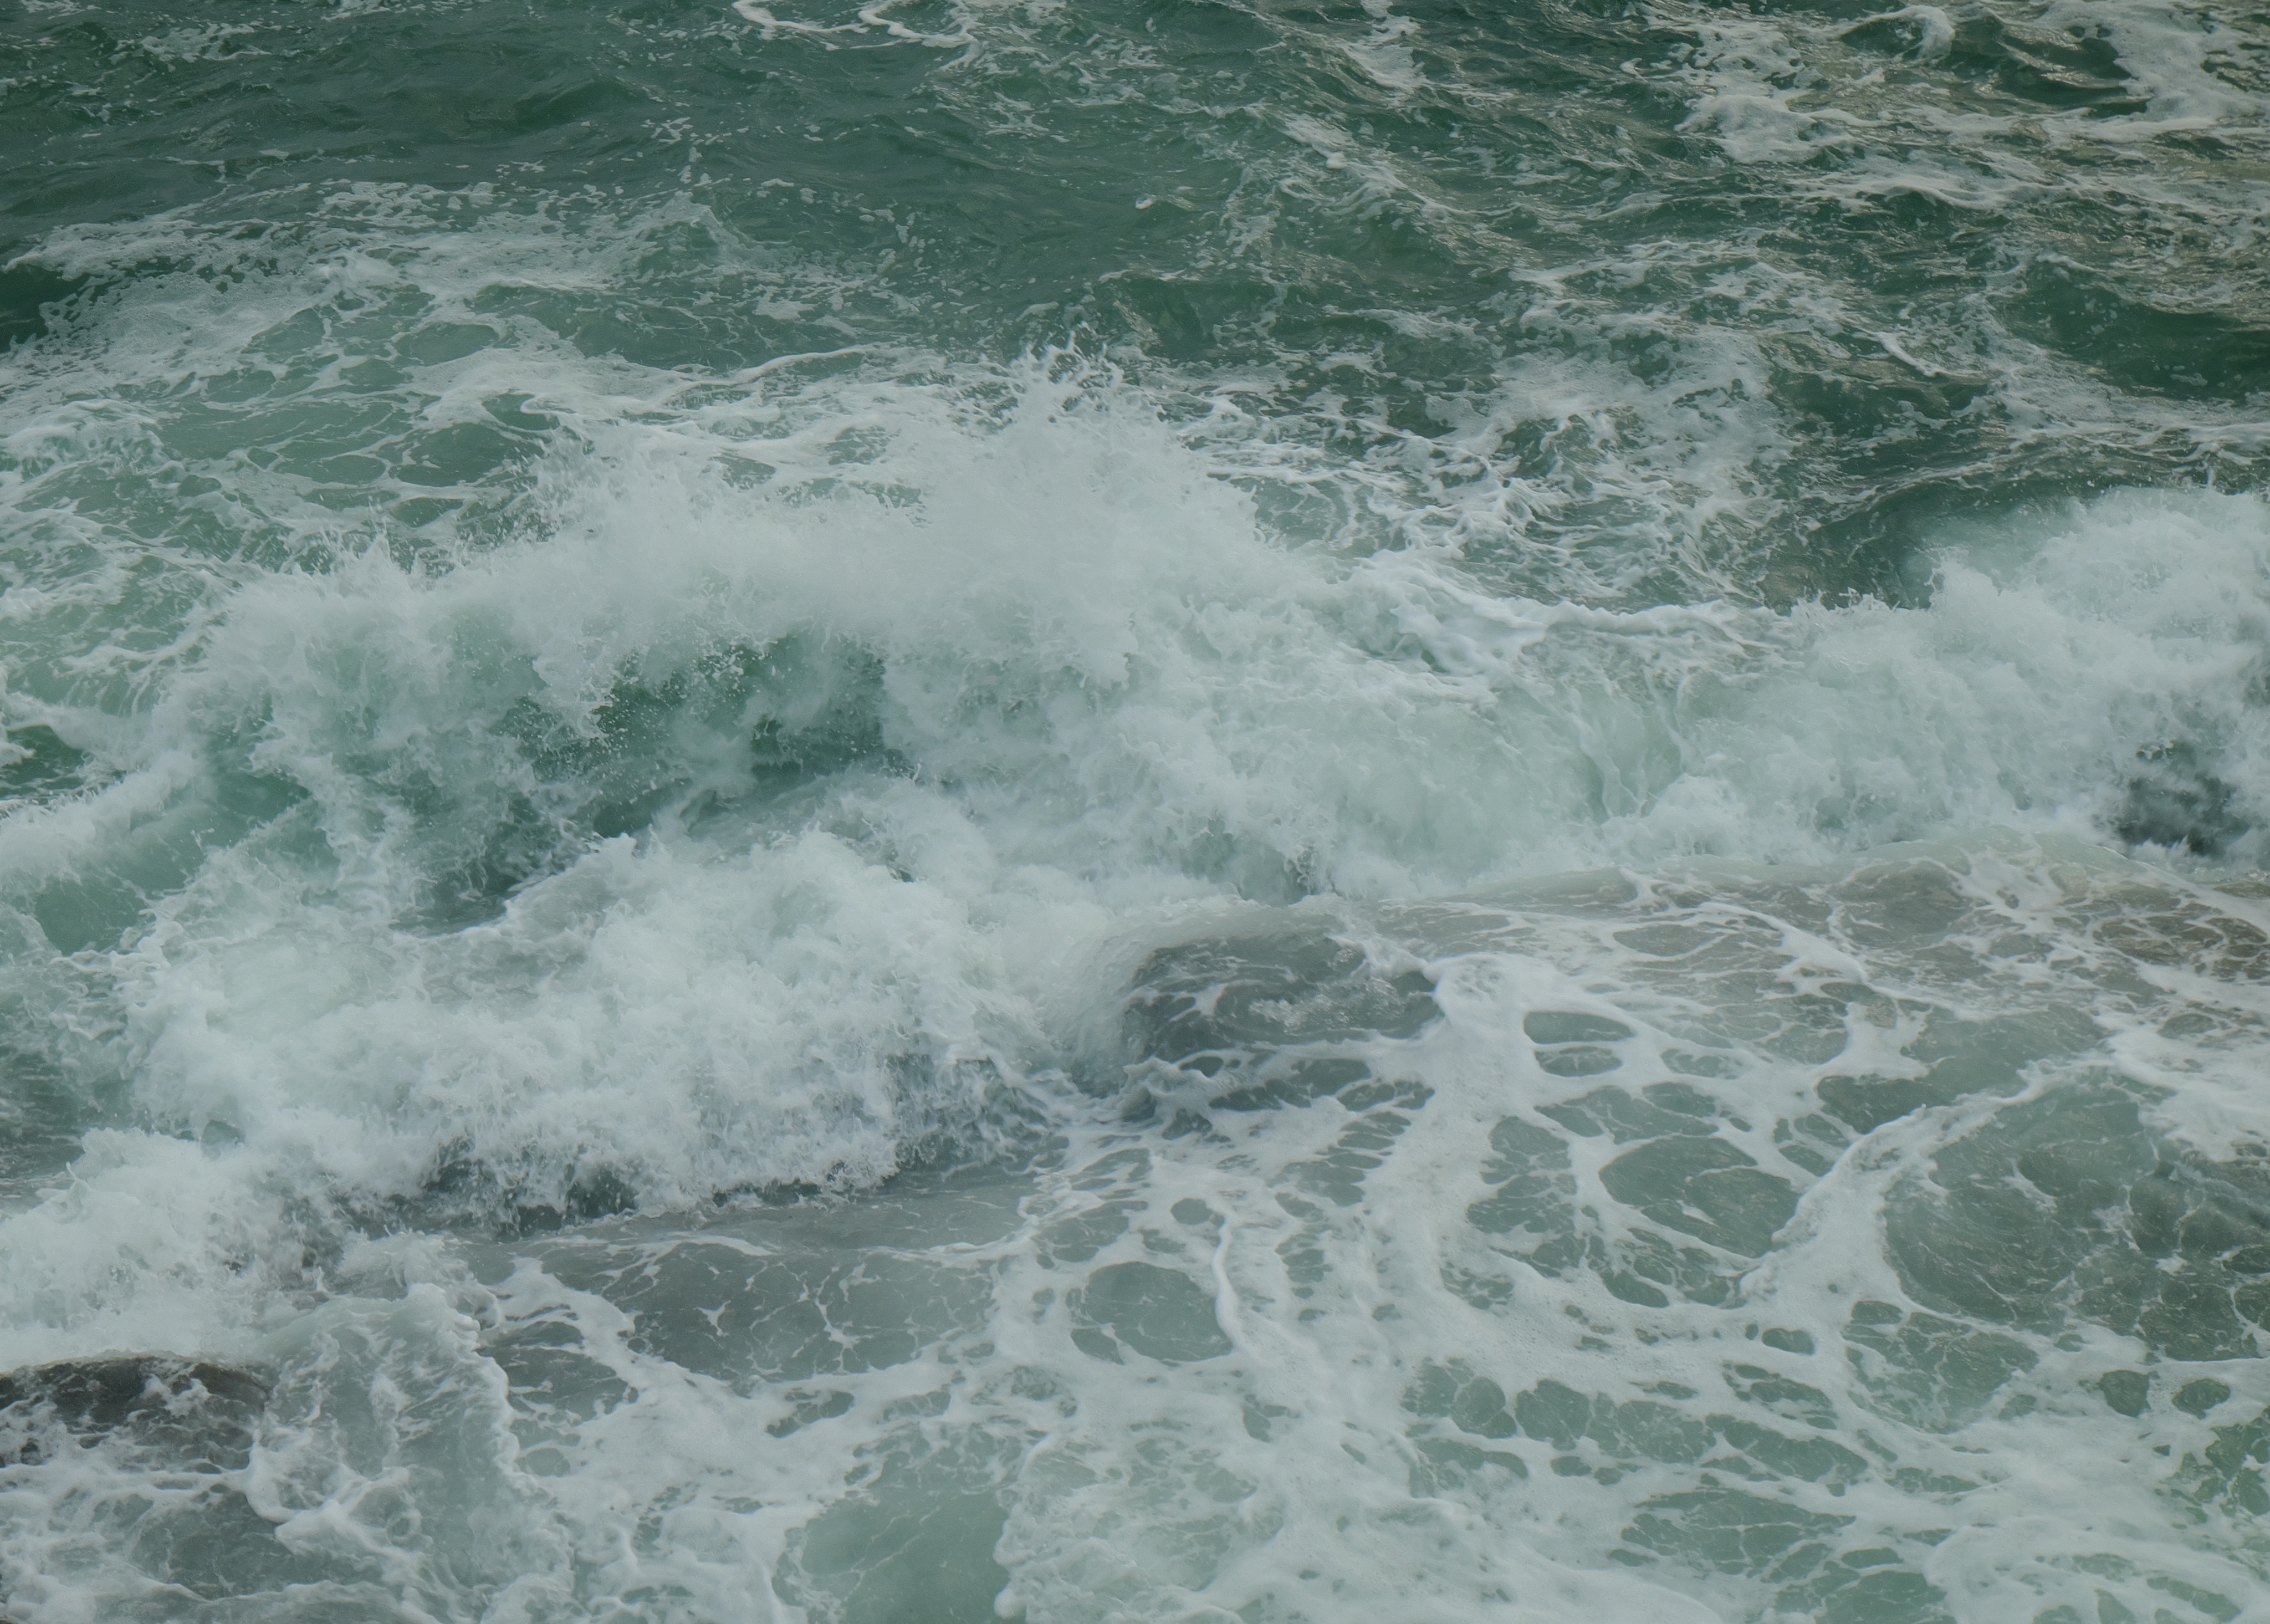
sea, coast, water, rock, ocean, shore, wave, rapid, geological phenomenon, wind wave